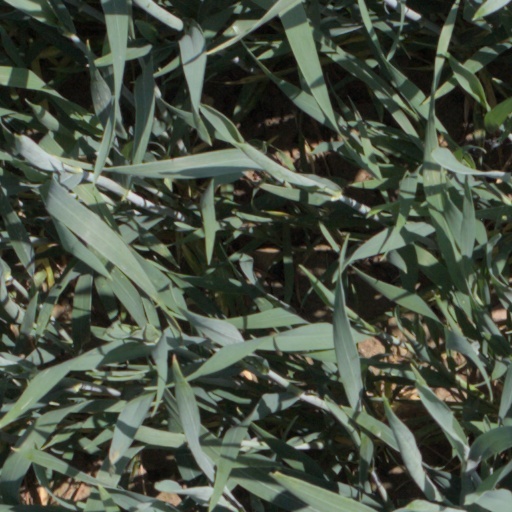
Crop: wheat